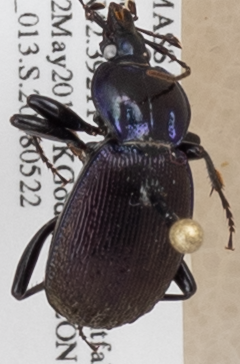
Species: Sphaeroderus stenostomus lecontei
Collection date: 2018-05-22
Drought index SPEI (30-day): -1.156
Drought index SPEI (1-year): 0.034
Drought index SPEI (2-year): -0.84